Star Hunter

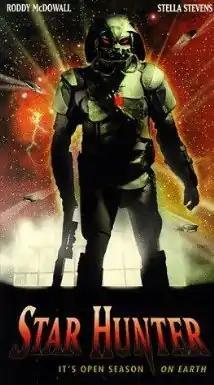

Star Hunter is a 1995 science fiction film directed by Cole S. McKay and Fred Olen Ray, and starring Roddy McDowall and Stella Stevens. The eponymous character is an alien who travels through space seeking species to hunt for pleasure. He arrives on Earth, landing in Los Angeles, and is soon in pursuit of a teacher and her students, whose bus broke down on the way home from a football game.